Fisher & Fisher

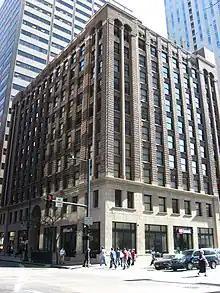
Midland Savings Building, downtown Denver (Fisher & Fisher, 1926)

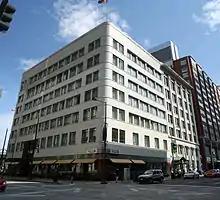
Railway Exchange New Building, downtown Denver (Fisher, Fisher & Howell, 1937) and adjoining Railway Exchange Extension (Fisher & Fisher, 1909/13)

Fisher & Fisher was an architectural firm based in Denver, Colorado named for partners William Ellsworth Fisher (1871–1937) and Arthur Addison Fisher (1878–1965).